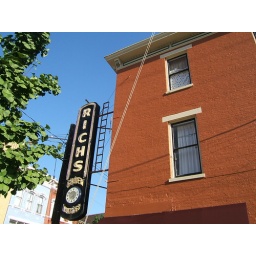
Taken for the polka-dotted curtain in that upper window